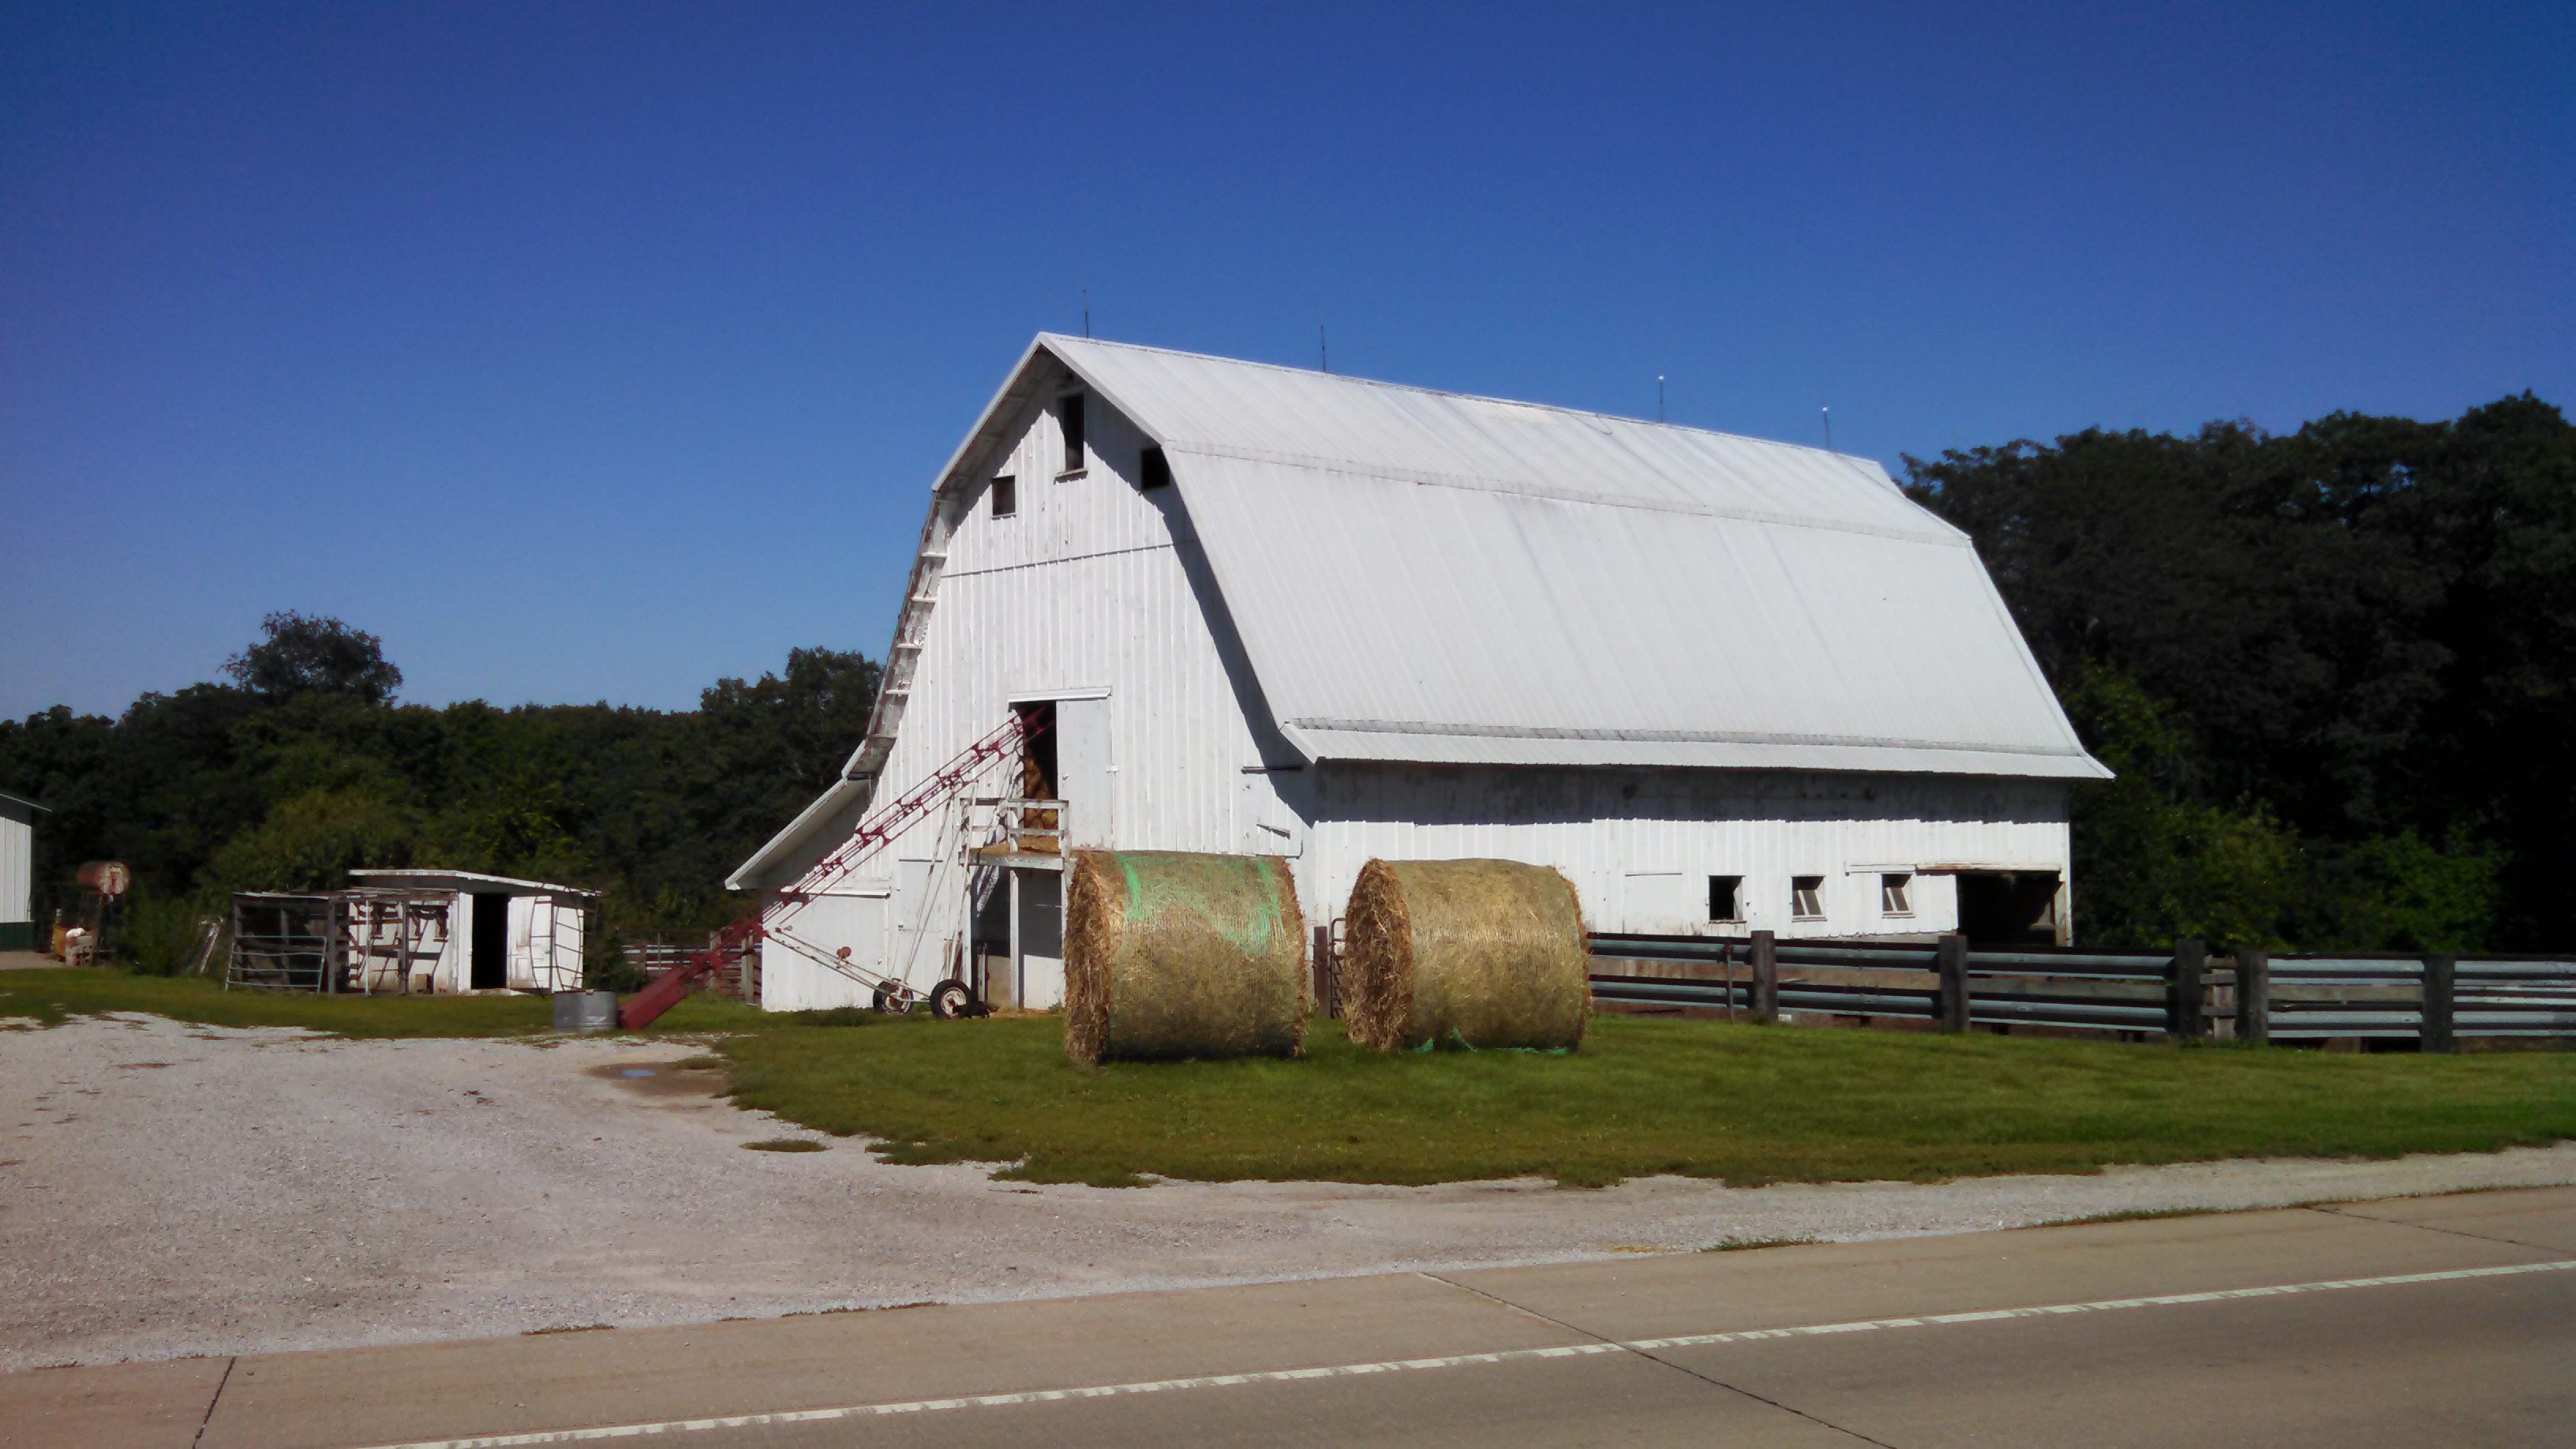
landscape, white, farm, building, barn, rustic, rural, farming, scenic, scenery, property, blue, agriculture, farmland, buildings, barns, iowa, midwest